Malaria

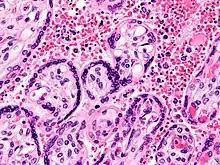
Micrograph of a placenta from a stillbirth due to maternal malaria. H&E stain. Red blood cells are anuclear; blue/black staining in bright red structures (red blood cells) indicate foreign nuclei from the parasites.

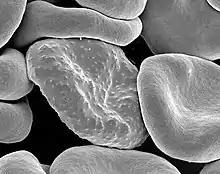
Electron micrograph of a "Plasmodium falciparum"-infected red blood cell (center), illustrating adhesion protein "knobs"

Malaria infection develops via two phases: one that involves the liver (exoerythrocytic phase), and one that involves red blood cells, or erythrocytes (erythrocytic phase). When an infected mosquito pierces a person's skin to take a blood meal, sporozoites in the mosquito's saliva enter the bloodstream and migrate to the liver where they infect hepatocytes, multiplying asexually and asymptomatically for a period of 8–30 days.